VS ribozyme

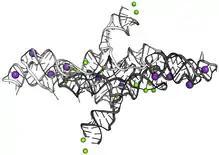
A dimer of the VS ribozyme from "Neurospora". Monomer 1 in white, monomer 2 in grey. Magnesium ions in green, potassium ions in purple.

The Varkud satellite (VS) ribozyme is an RNA enzyme that carries out the cleavage of a phosphodiester bond.